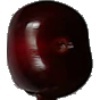
Label: cherry